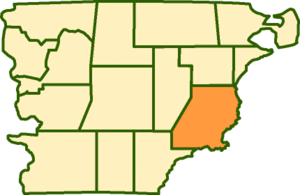
Camarones est une ville de la province de Chubut, en Argentine, et le chef-lieu du département de Florentino Ameghino. Elle est située sur l'océan Atlantique, en Patagonie, à 250 km au sud de Trelew, et à 240 km au nord de Comodoro Rivadavia.